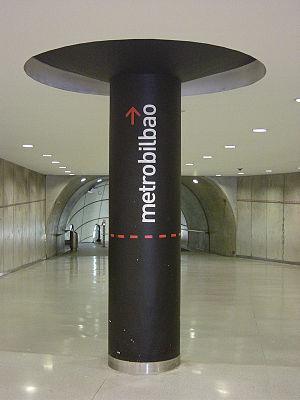
Le métro de Bilbao, ouvert le 11 novembre 1995 dessert l’agglomération de Bilbao qui compte environ un million d’habitants. Il est composé de trois lignes.
L'échangeur de San Mamés est une gare desservie par le Métro de Bilbao et les Cercanías de la Renfe dans sa partie souterraine, par la ligne de tramway et les bus en surface. L'ensemble est situé dans le quartier de Garellano, dans le secteur de Basurtu-Zorrotza, dans la ville de Bilbao.